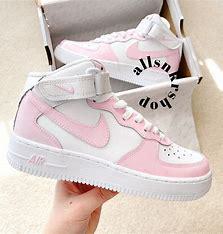
Brand: Nike
Model: 1 Mid